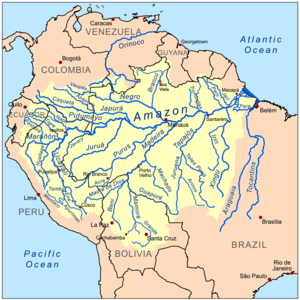
La dorsale de Nazca est une chaîne de montagnes sous-marine de l'océan Pacifique qui s'étend du sud-ouest au nord-est sur la plaque de Nazca au large des côtes sud du Pérou. Cette dorsale est en cours de subduction sous la plaque sud-américaine à la frontière convergente connue sous le nom de fosse du Pérou-Chili à une vitesse de 7,7 cm/an. La dorsale de Nazca a débuté sa subduction oblique à 11°S de latitude il y a approximativement 11,2 Ma ; elle est aujourd'hui située à 15°S. La dorsale est composée d'une croûte océanique anormalement épaisse, en moyenne 18 ± 3 km. La croûte est flottante, entraînant une subduction à angle faible sous le Pérou. Cette subduction a été associée au soulèvement du bassin de Pisco et de l'arche de Fitzcarrald sur le continent sud-américain, ainsi qu'a l'arrêt de l'activité de la ceinture volcanique andine au niveau du Pérou il y a approximativement 4 Ma.